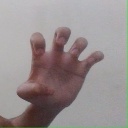
अक्षर: झ